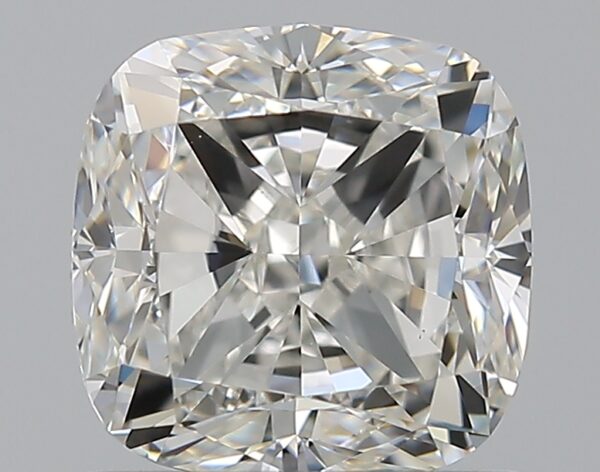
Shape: cushion
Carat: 1.2
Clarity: VS1
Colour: H
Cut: EX
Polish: EX
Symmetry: EX
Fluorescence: N
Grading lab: GIA
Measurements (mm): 5.88 x 5.84 x 3.96